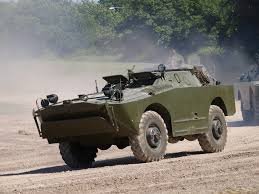
Label: BTR